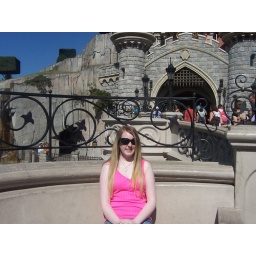
Me sat on the bridge by the castle